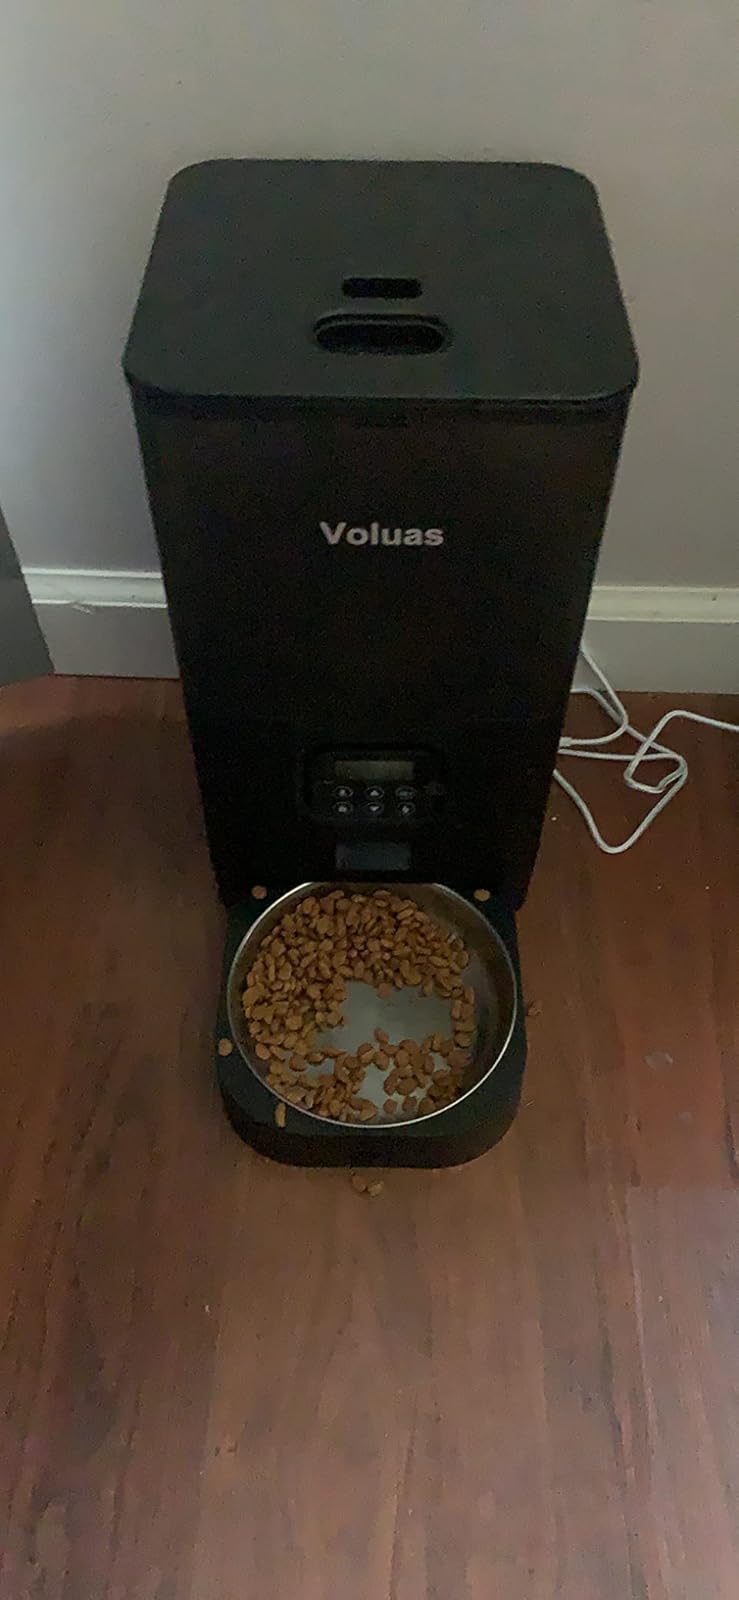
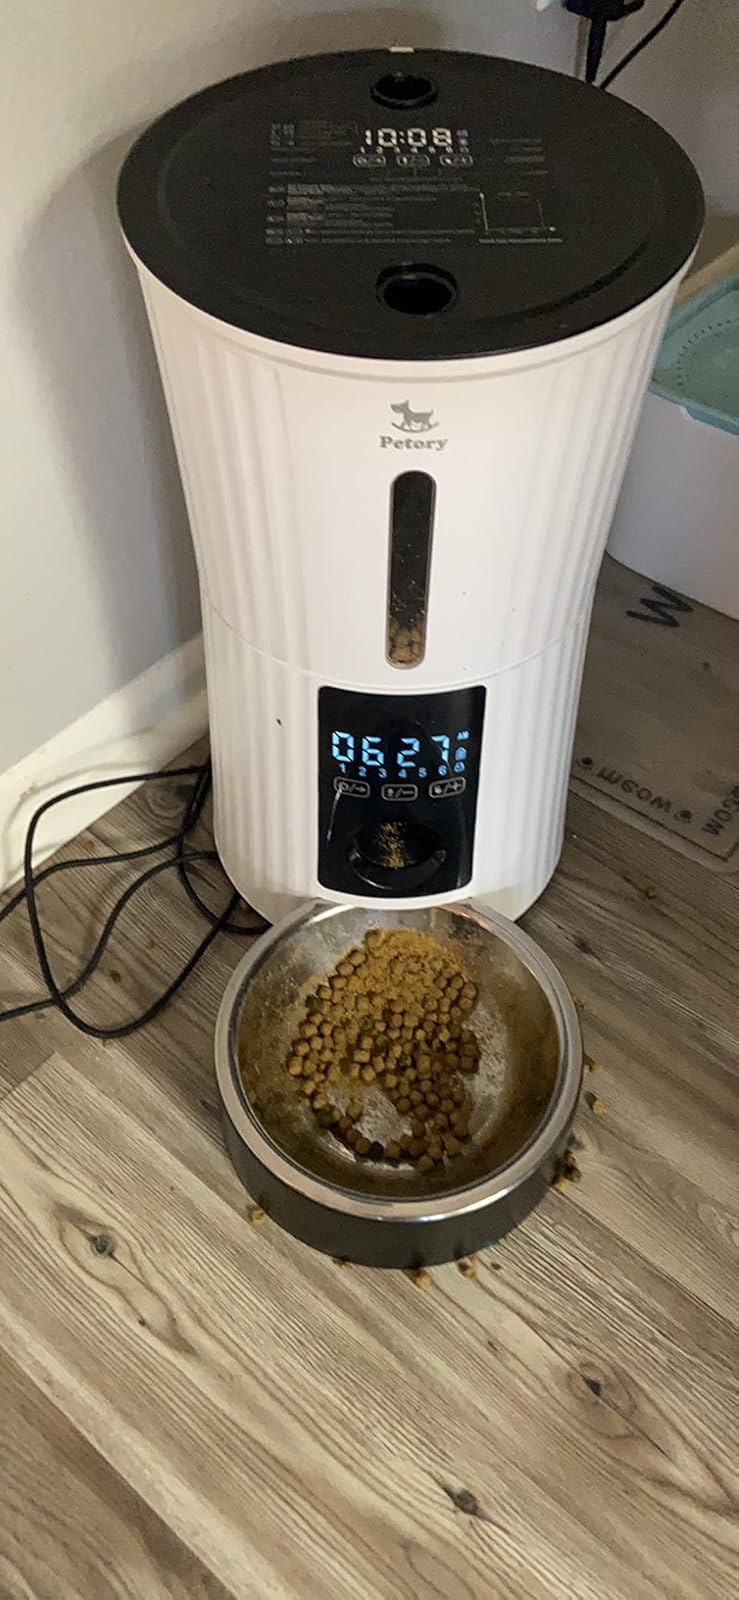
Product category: items_feeder
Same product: no